Yorktown campaign

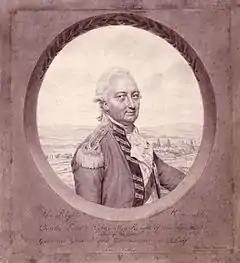
General Charles, Earl Cornwallis

To counter the British threat in the Carolinas, Washington had sent Major General Nathanael Greene, one of his best strategists, to rebuild the American army in North Carolina after the defeat at Camden. General Cornwallis, leading the British troops in the south, wanted to deal with him and gain control over the state. Greene divided his inferior force, sending part of his army under Daniel Morgan to threaten the British post at Ninety Six, South Carolina. Cornwallis sent Banastre Tarleton after Morgan, who almost wiped out Tarleton's command in the January Battle of Cowpens, and almost captured Tarleton in the process.